Julia Stinshoff

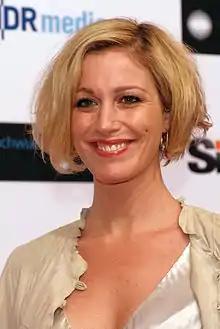
Stinshoff in 2012

Stinshoff started her English, philosophy and comparative religious studies but dropped out of college. From 1997 to 1999, she attended the Stage School of Hamburg as well as Johanna Brix's acting lessons. Then she studied psychology at the University of Bremen until she moved to Cologne for her first main acting role.